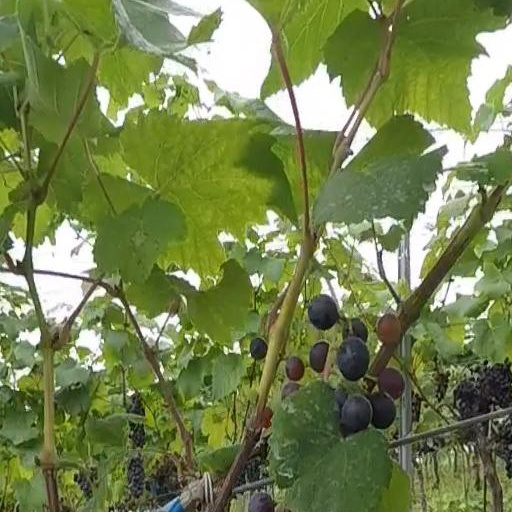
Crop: grape